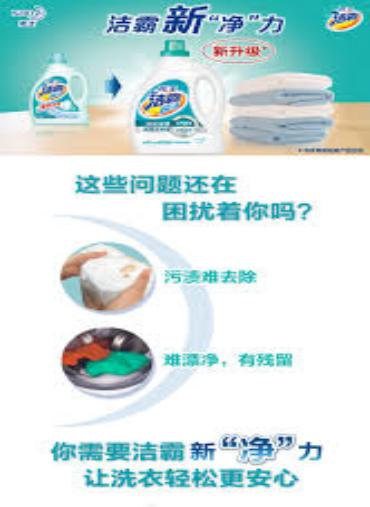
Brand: attack
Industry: Necessities